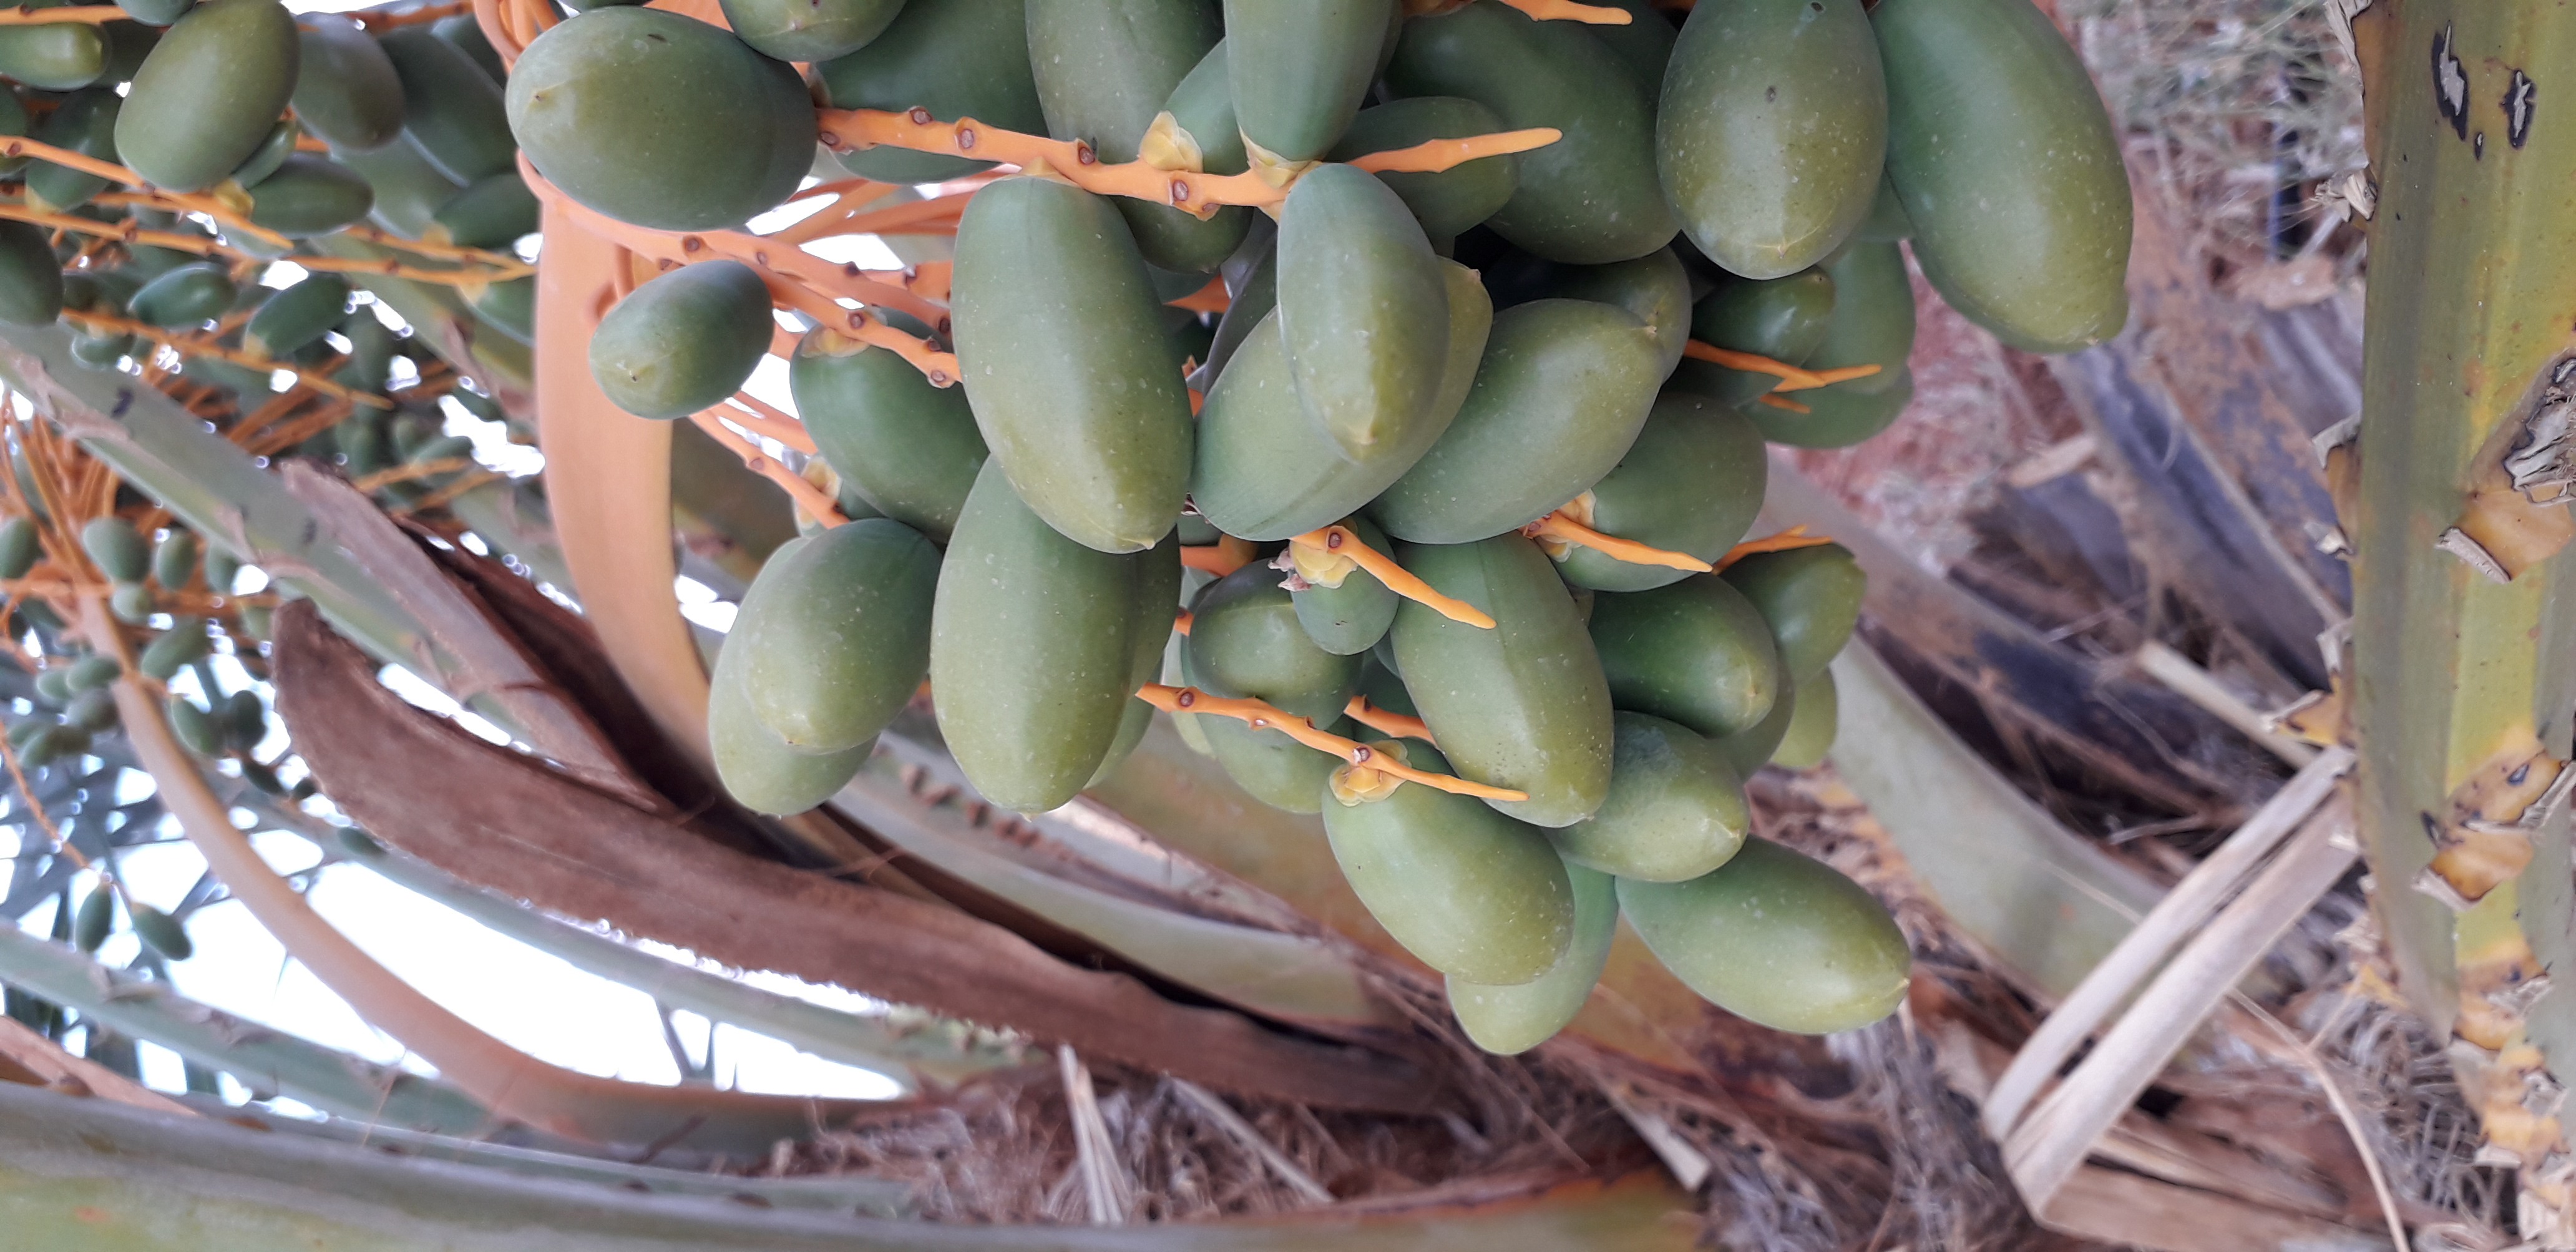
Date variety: kholt